Bill Delahunt

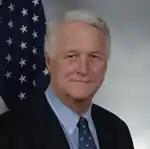
Delahunt portrait

Less than two months after leaving Congress, Delahunt lobbied on behalf of the Wampanoag people in Massachusetts to help them secure Indian gaming rights with the state legislature. Delahunt filled a gap left by the Wampanoag's previous lobbyist Jack Abramoff following his conviction associated with the renowned Jack Abramoff Indian lobbying scandal. Delahunt received over $15,000 in campaign contributions from the Wampanoag and Abramoff prior to leaving office sparking criticisms from good government advocates and casino opponents. While Delahunt was precluded by law from lobbying the Congress for at least one year, rules did not preclude him from lobbying state legislatures.